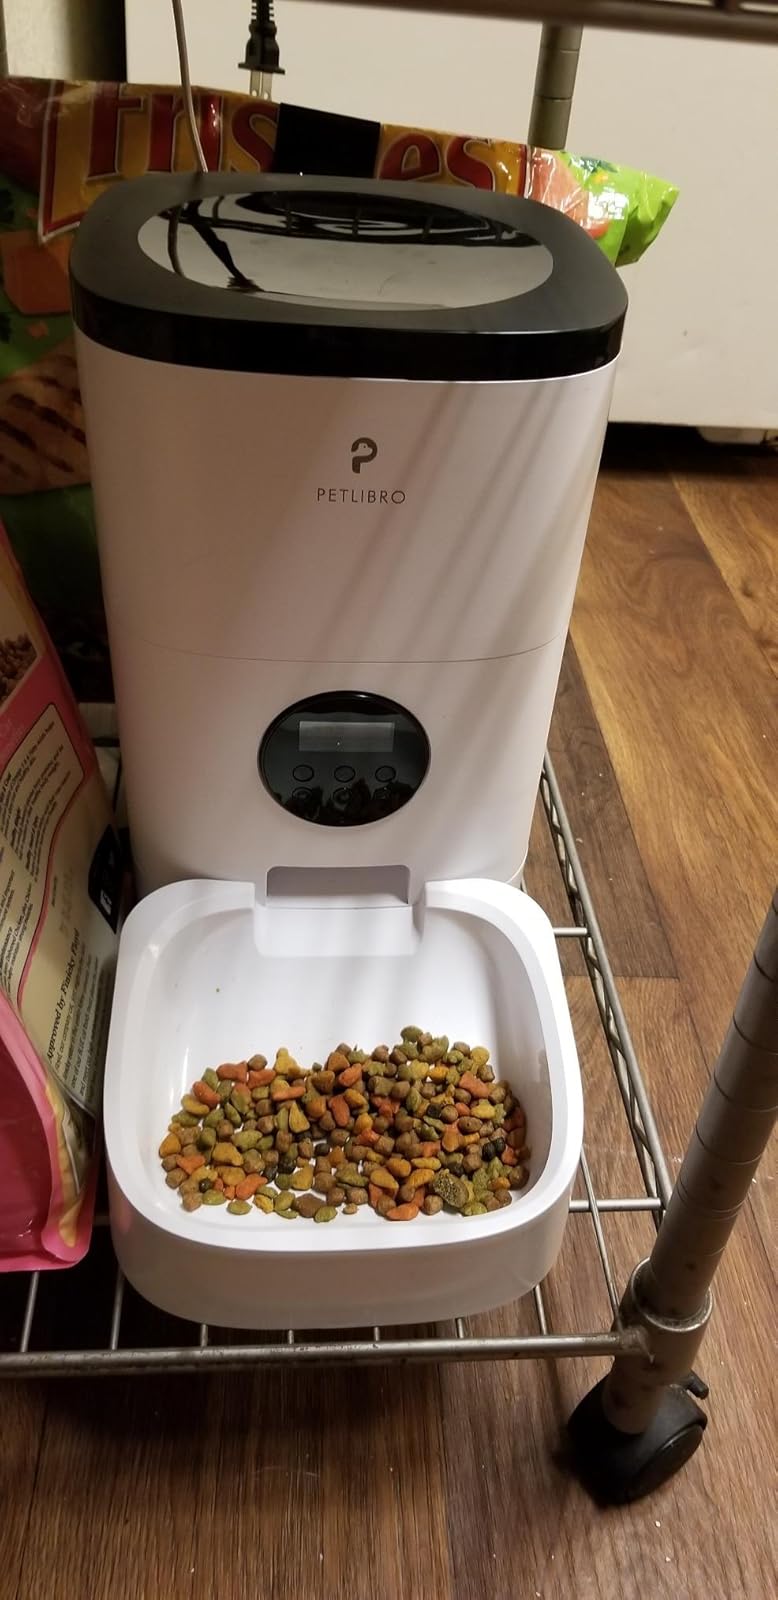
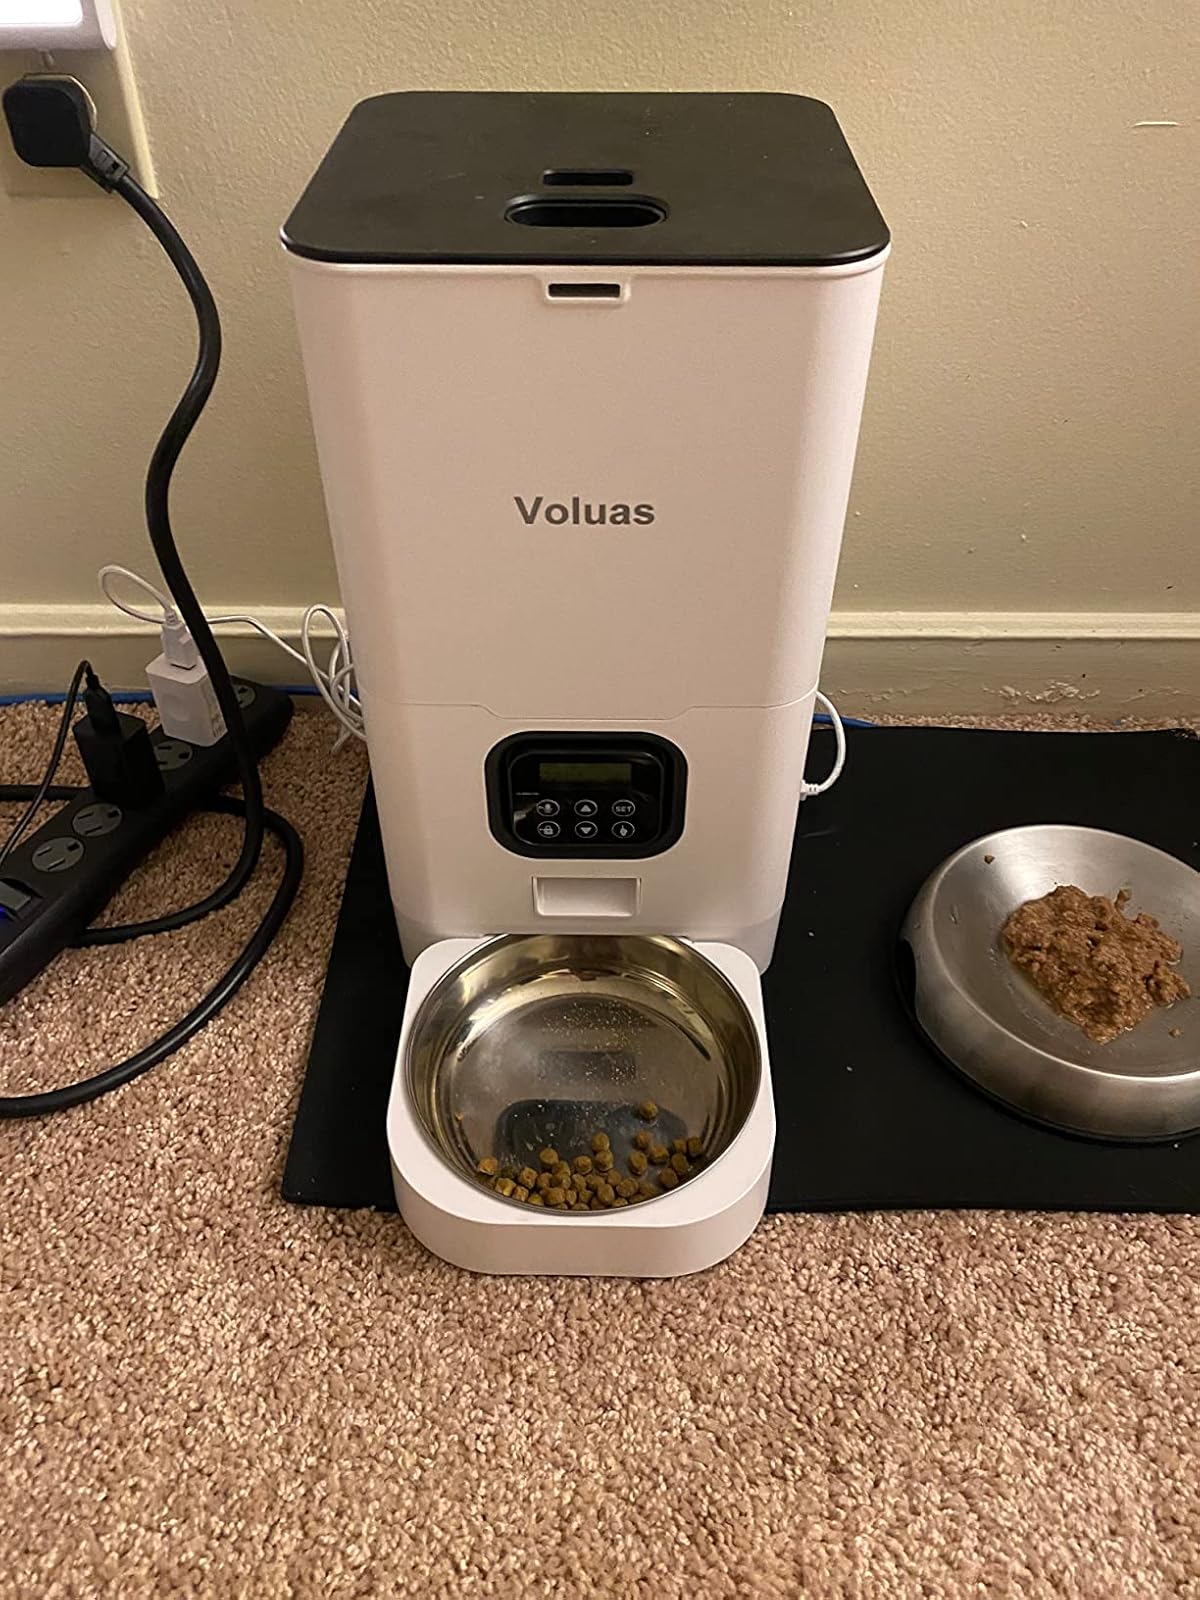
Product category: items_feeder
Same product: no